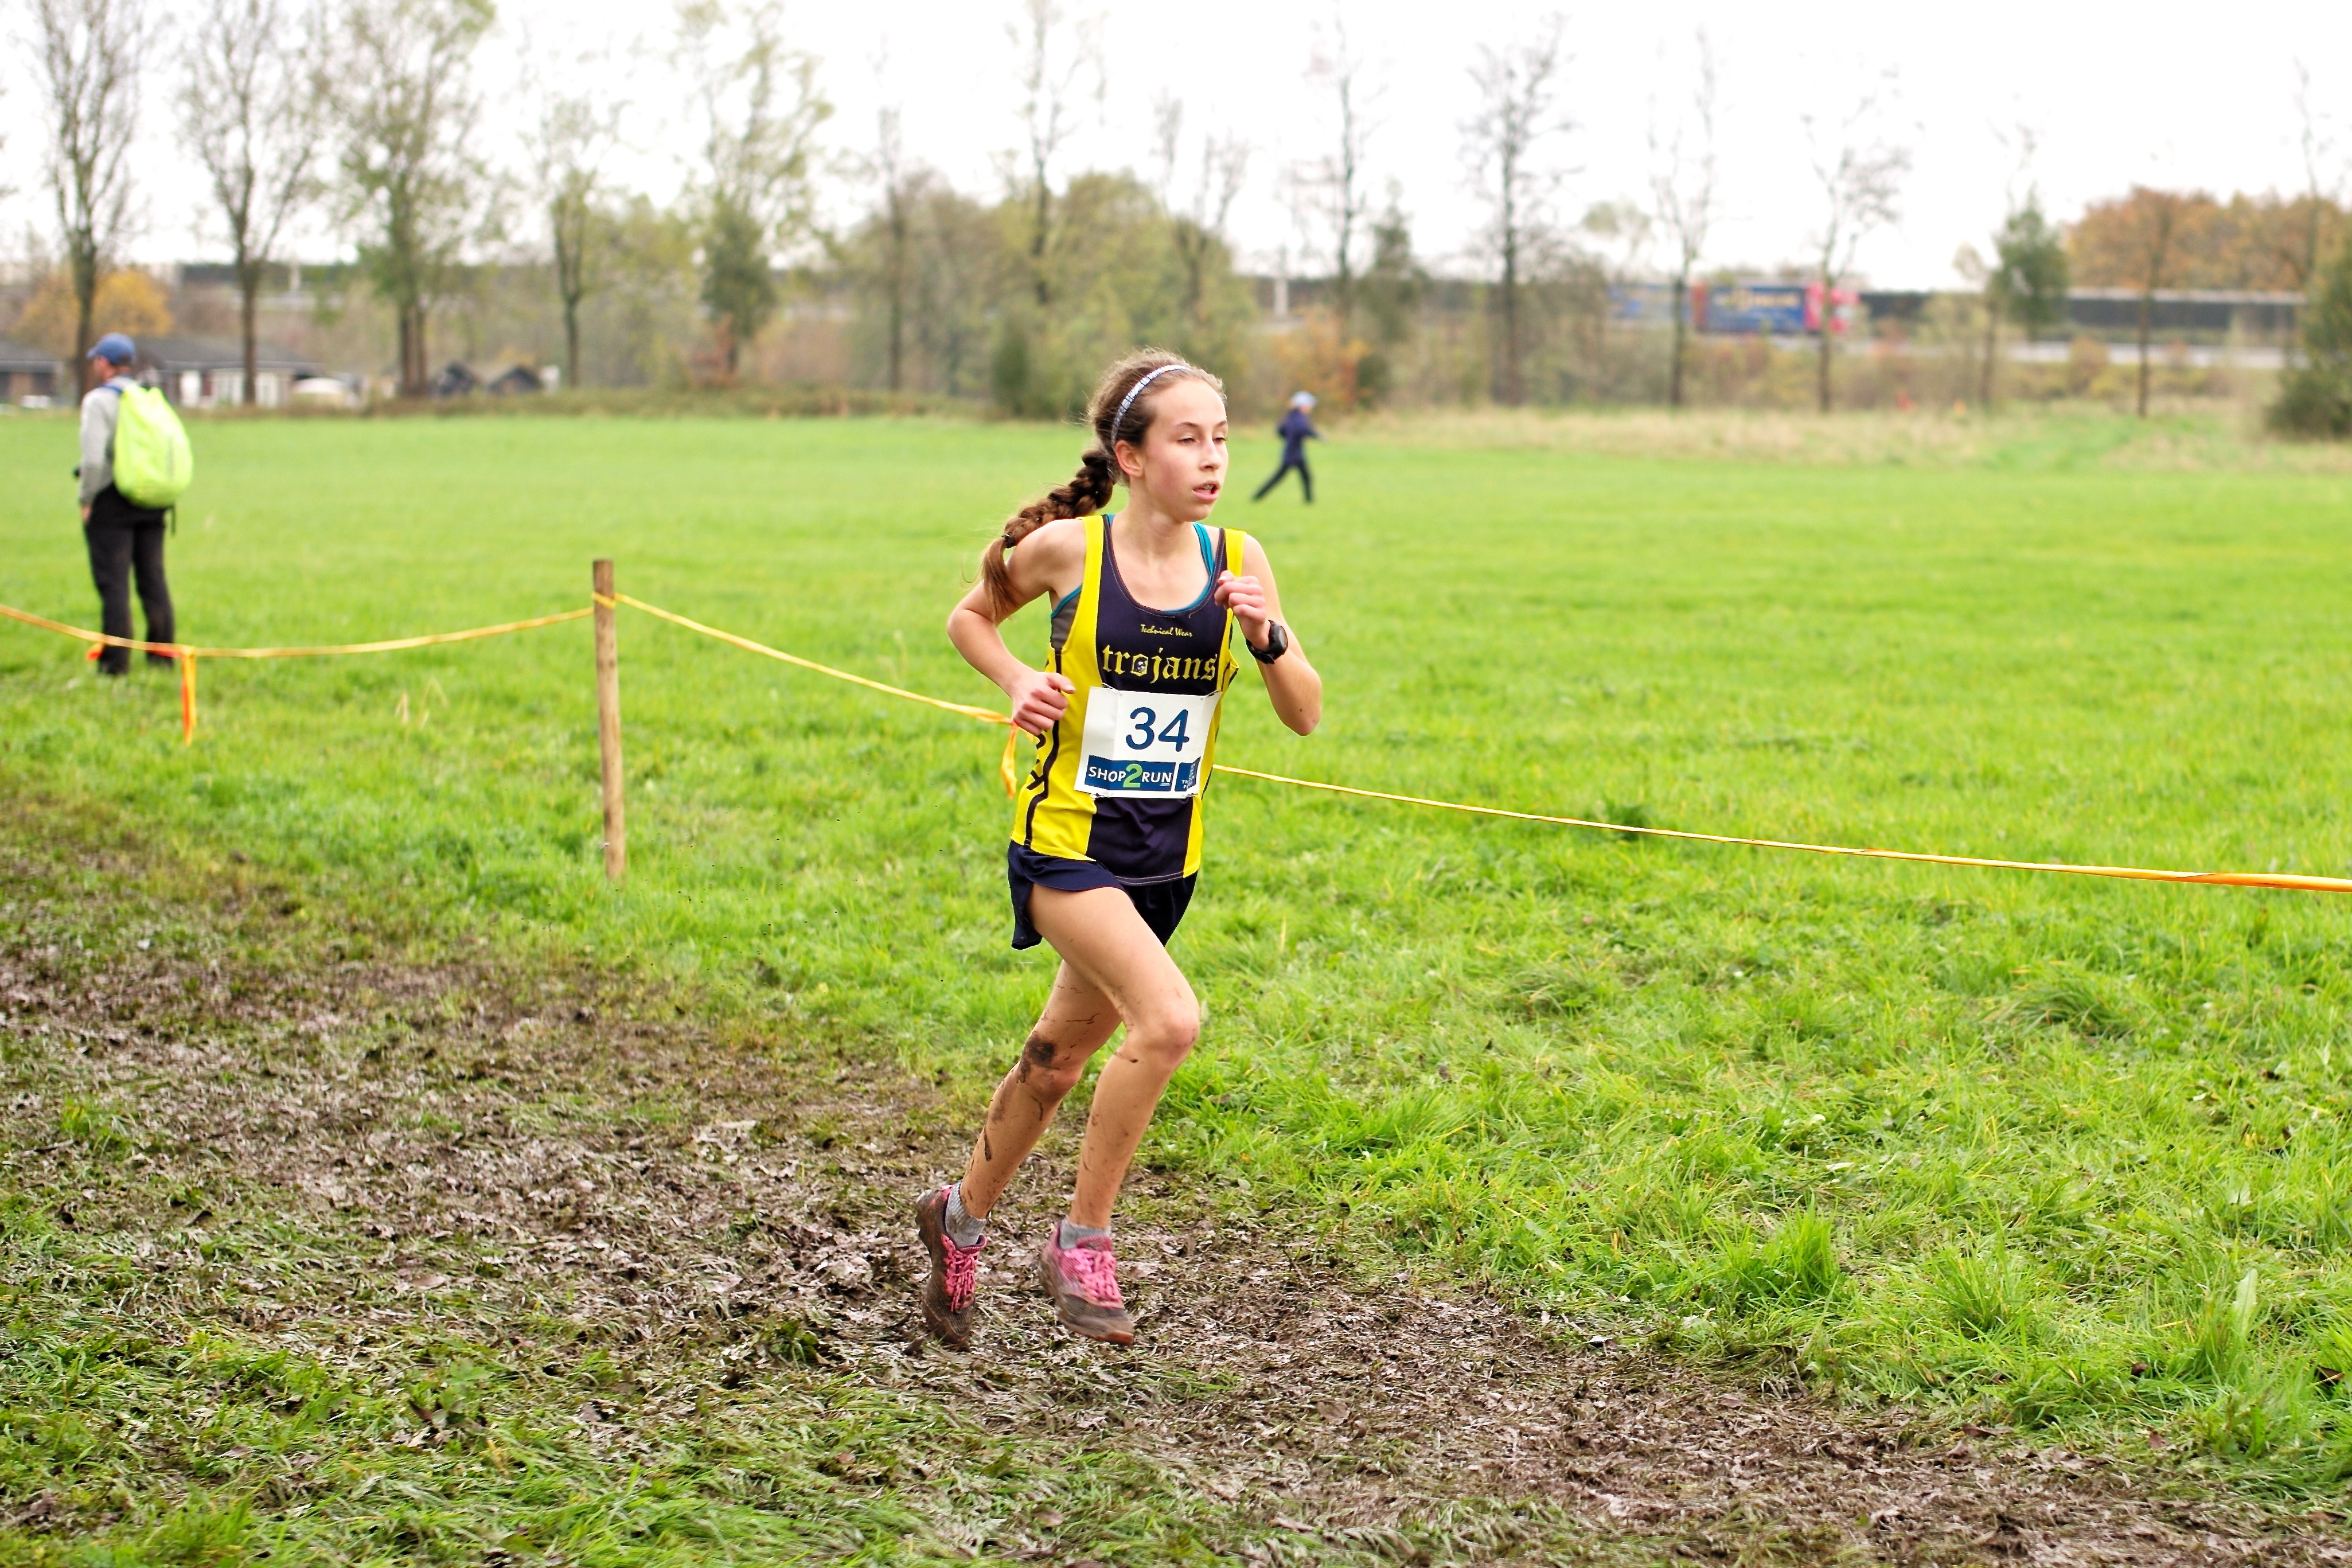
person, running, recreation, race, sports, endurance, athletics, physical exercise, outdoor recreation, cyclo cross, human action, endurance sports, ultramarathon, duathlon, cross country running, cross country cycling